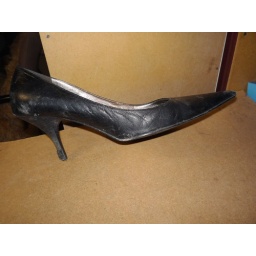
Found this shoe in snow covered by freezing rain this morning. Aldo shoes, fine black leather made and 39 size.